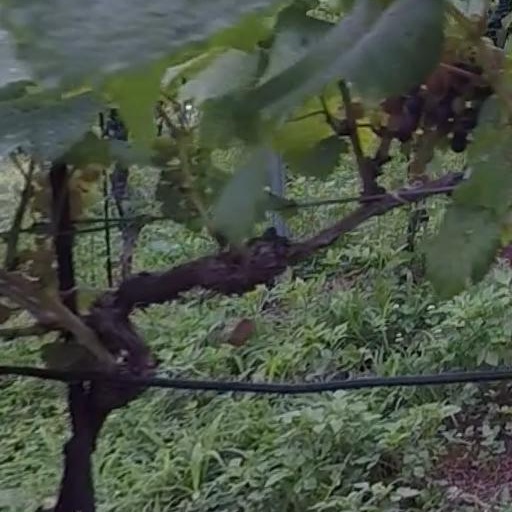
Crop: grape